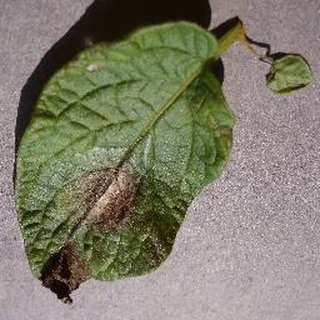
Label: potato_late_blight